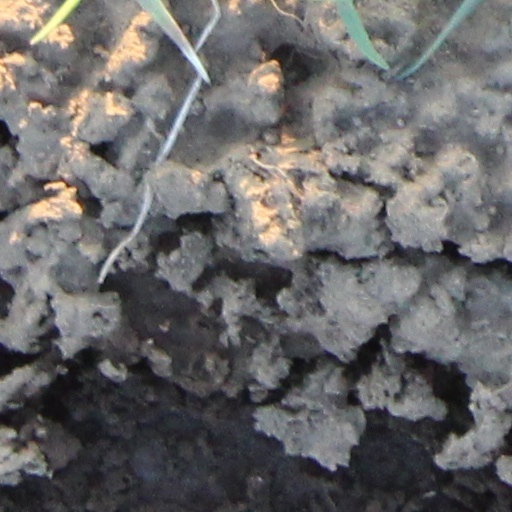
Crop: wheat